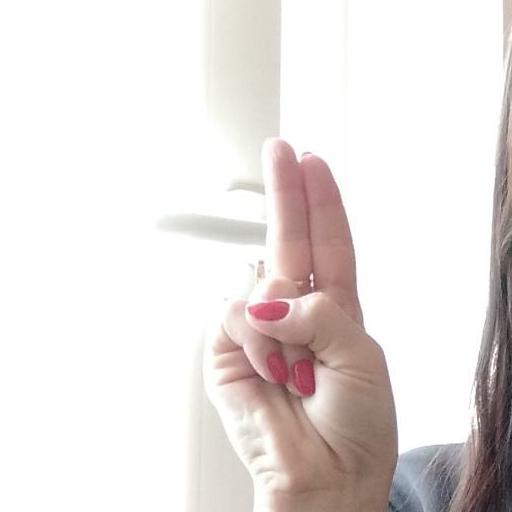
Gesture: two_up